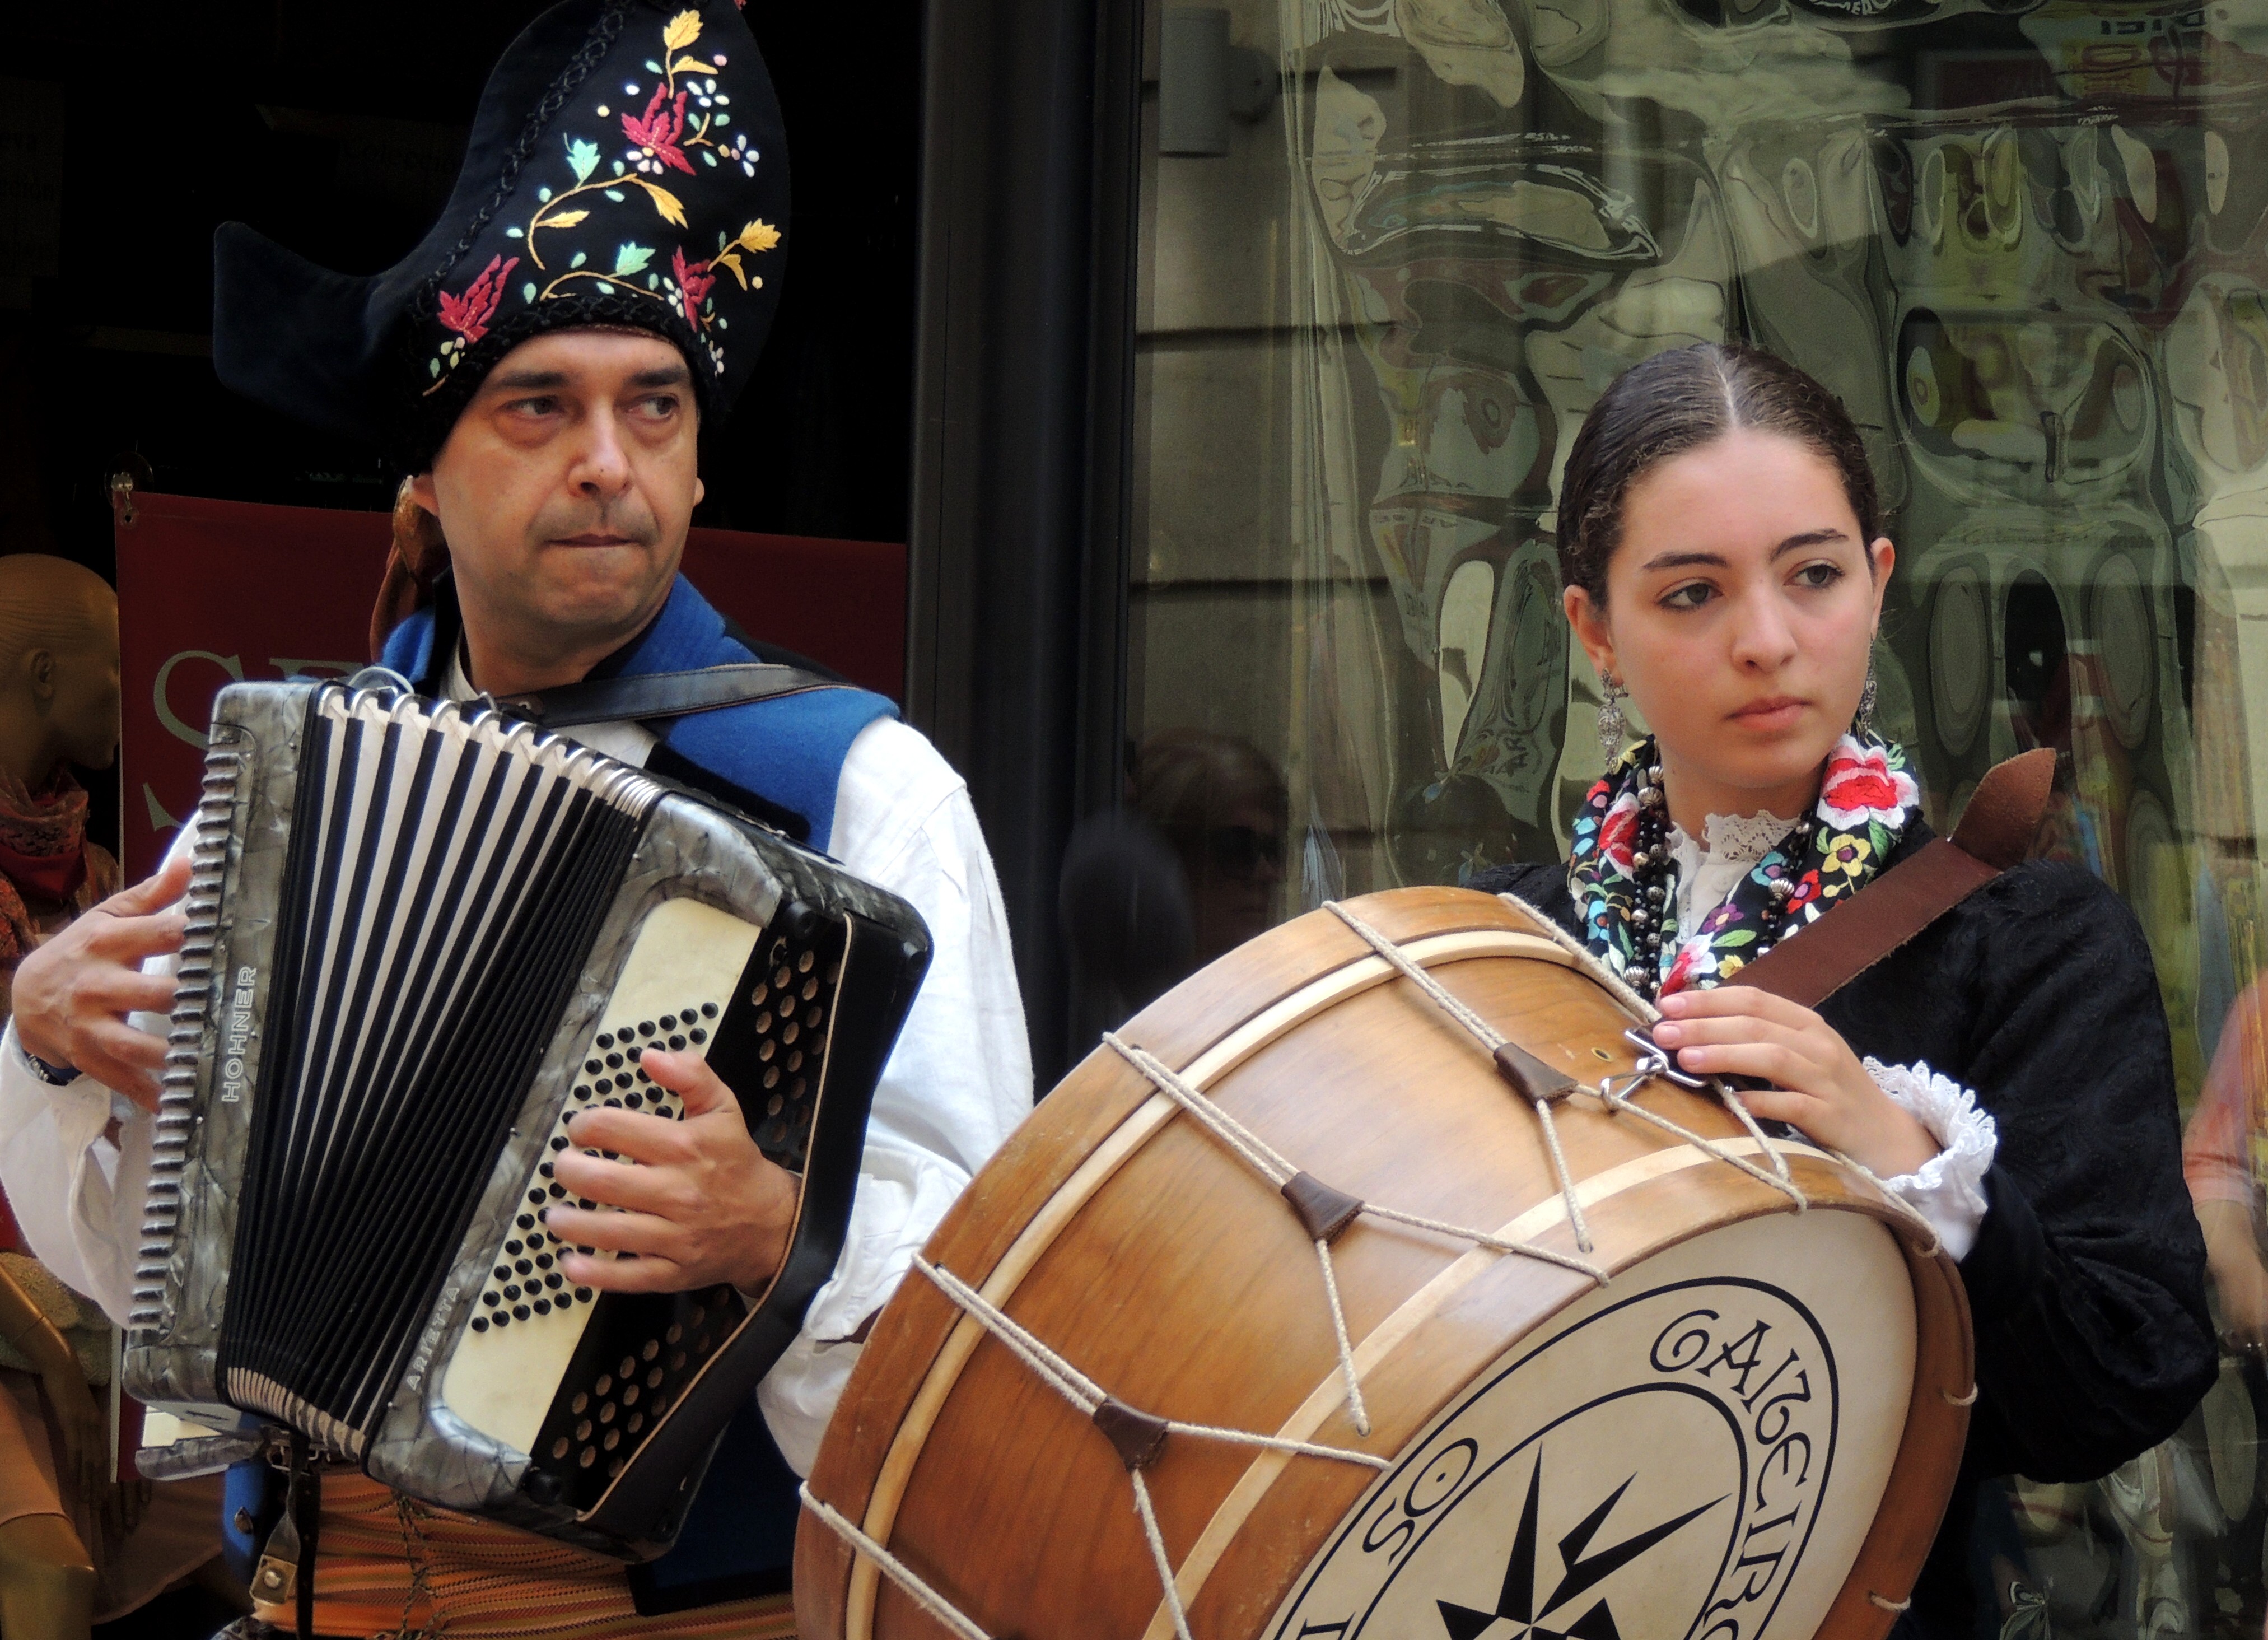
europe, musician, drum, musical instrument, percussion, spain, espagne, europa, galicia, pontevedra, espanha, drummer, musica, folk, espana, accordion, galiza, galice, folclore, regional, musicos, gaiteiros, skin head percussion instrument, folk instrument, hand drum